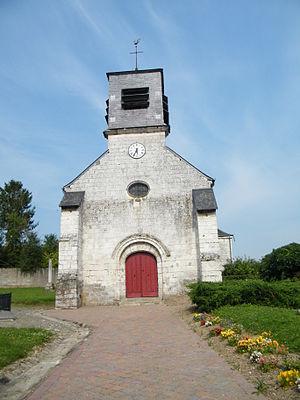
L'église Saint-Martin de Pernois, Somme, France.
Pernois est une commune française située dans le département de la Somme en région Hauts-de-France.